Andrei Chadov

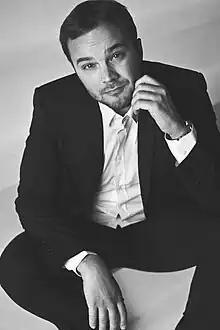

Andrei Aleksandrovich Chadov (Russian: Андрей Александрович Чадов; born 22 May 1980) is a Russian theater and film actor, producer.